Lucton School

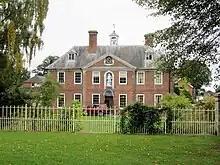
The north front of Queen Anne House showing the statue of the founder, John Pierrepont.

The 'free school in Lucton' was founded by John Pierrepont by indenture dated 7 December 1708. Pierrepont had made his fortune as a vintner in London and, being unmarried, elected to use his fortune in good works. He restored the chapel in Lucton village and provided a stipend for a minister. In his will, he also provided bequests to The Royal Hospital of St Bartholomew (of which he was a governor) and Mile End Hospital. His generosity is recorded on a funeral cartouche, originally mounted in the chapel in Lucton but now in the dining hall of the school. By Act of Parliament in 1708, Pierrepont established a free school in Lucton, based on the tithes due him from estates and manors such as those in Yarpole, Bircher, Luston and Eyton. The school was founded as a Bluecoat school (although the governors provided for pupils at Lucton the cheaper alternative of brown coats) and the building was erected on land purchased from Pierrepont’s friend, Sir Herbert Croft of nearby Croft Castle. Pierrepont himself set out detailed rules for the foundation and running of the School, aided by his parish priest at St. Botolph, Aldgate, Rev'd Dr White Kennett (later 16th Bishop of Peterborough.) His school was, he decided, to provide a sound Anglican education, as well as studies in Greek, Latin, reading, writing and arithmetic. The endowment was to provide free education to 50 boys from poorer families, whilst 30 boys from wealthier families would pay up to 10/- per annum.